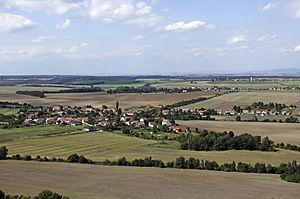
Přelíc est une commune du district de Kladno, dans la région de Bohême-Centrale, en République tchèque. Sa population s'élevait à 389 habitants en 2020.